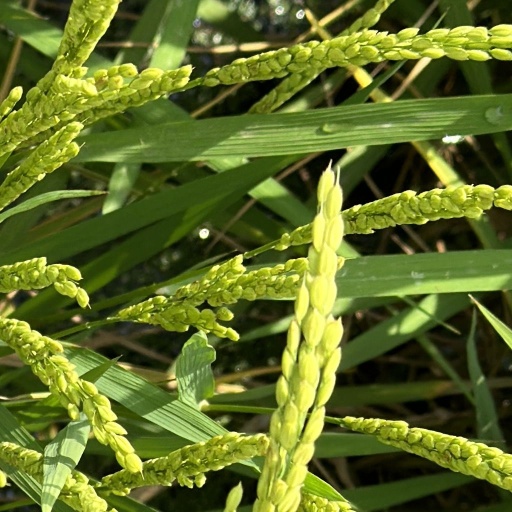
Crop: rice